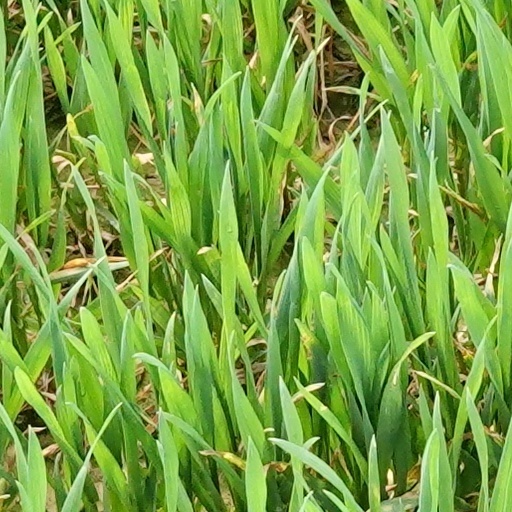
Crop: wheat